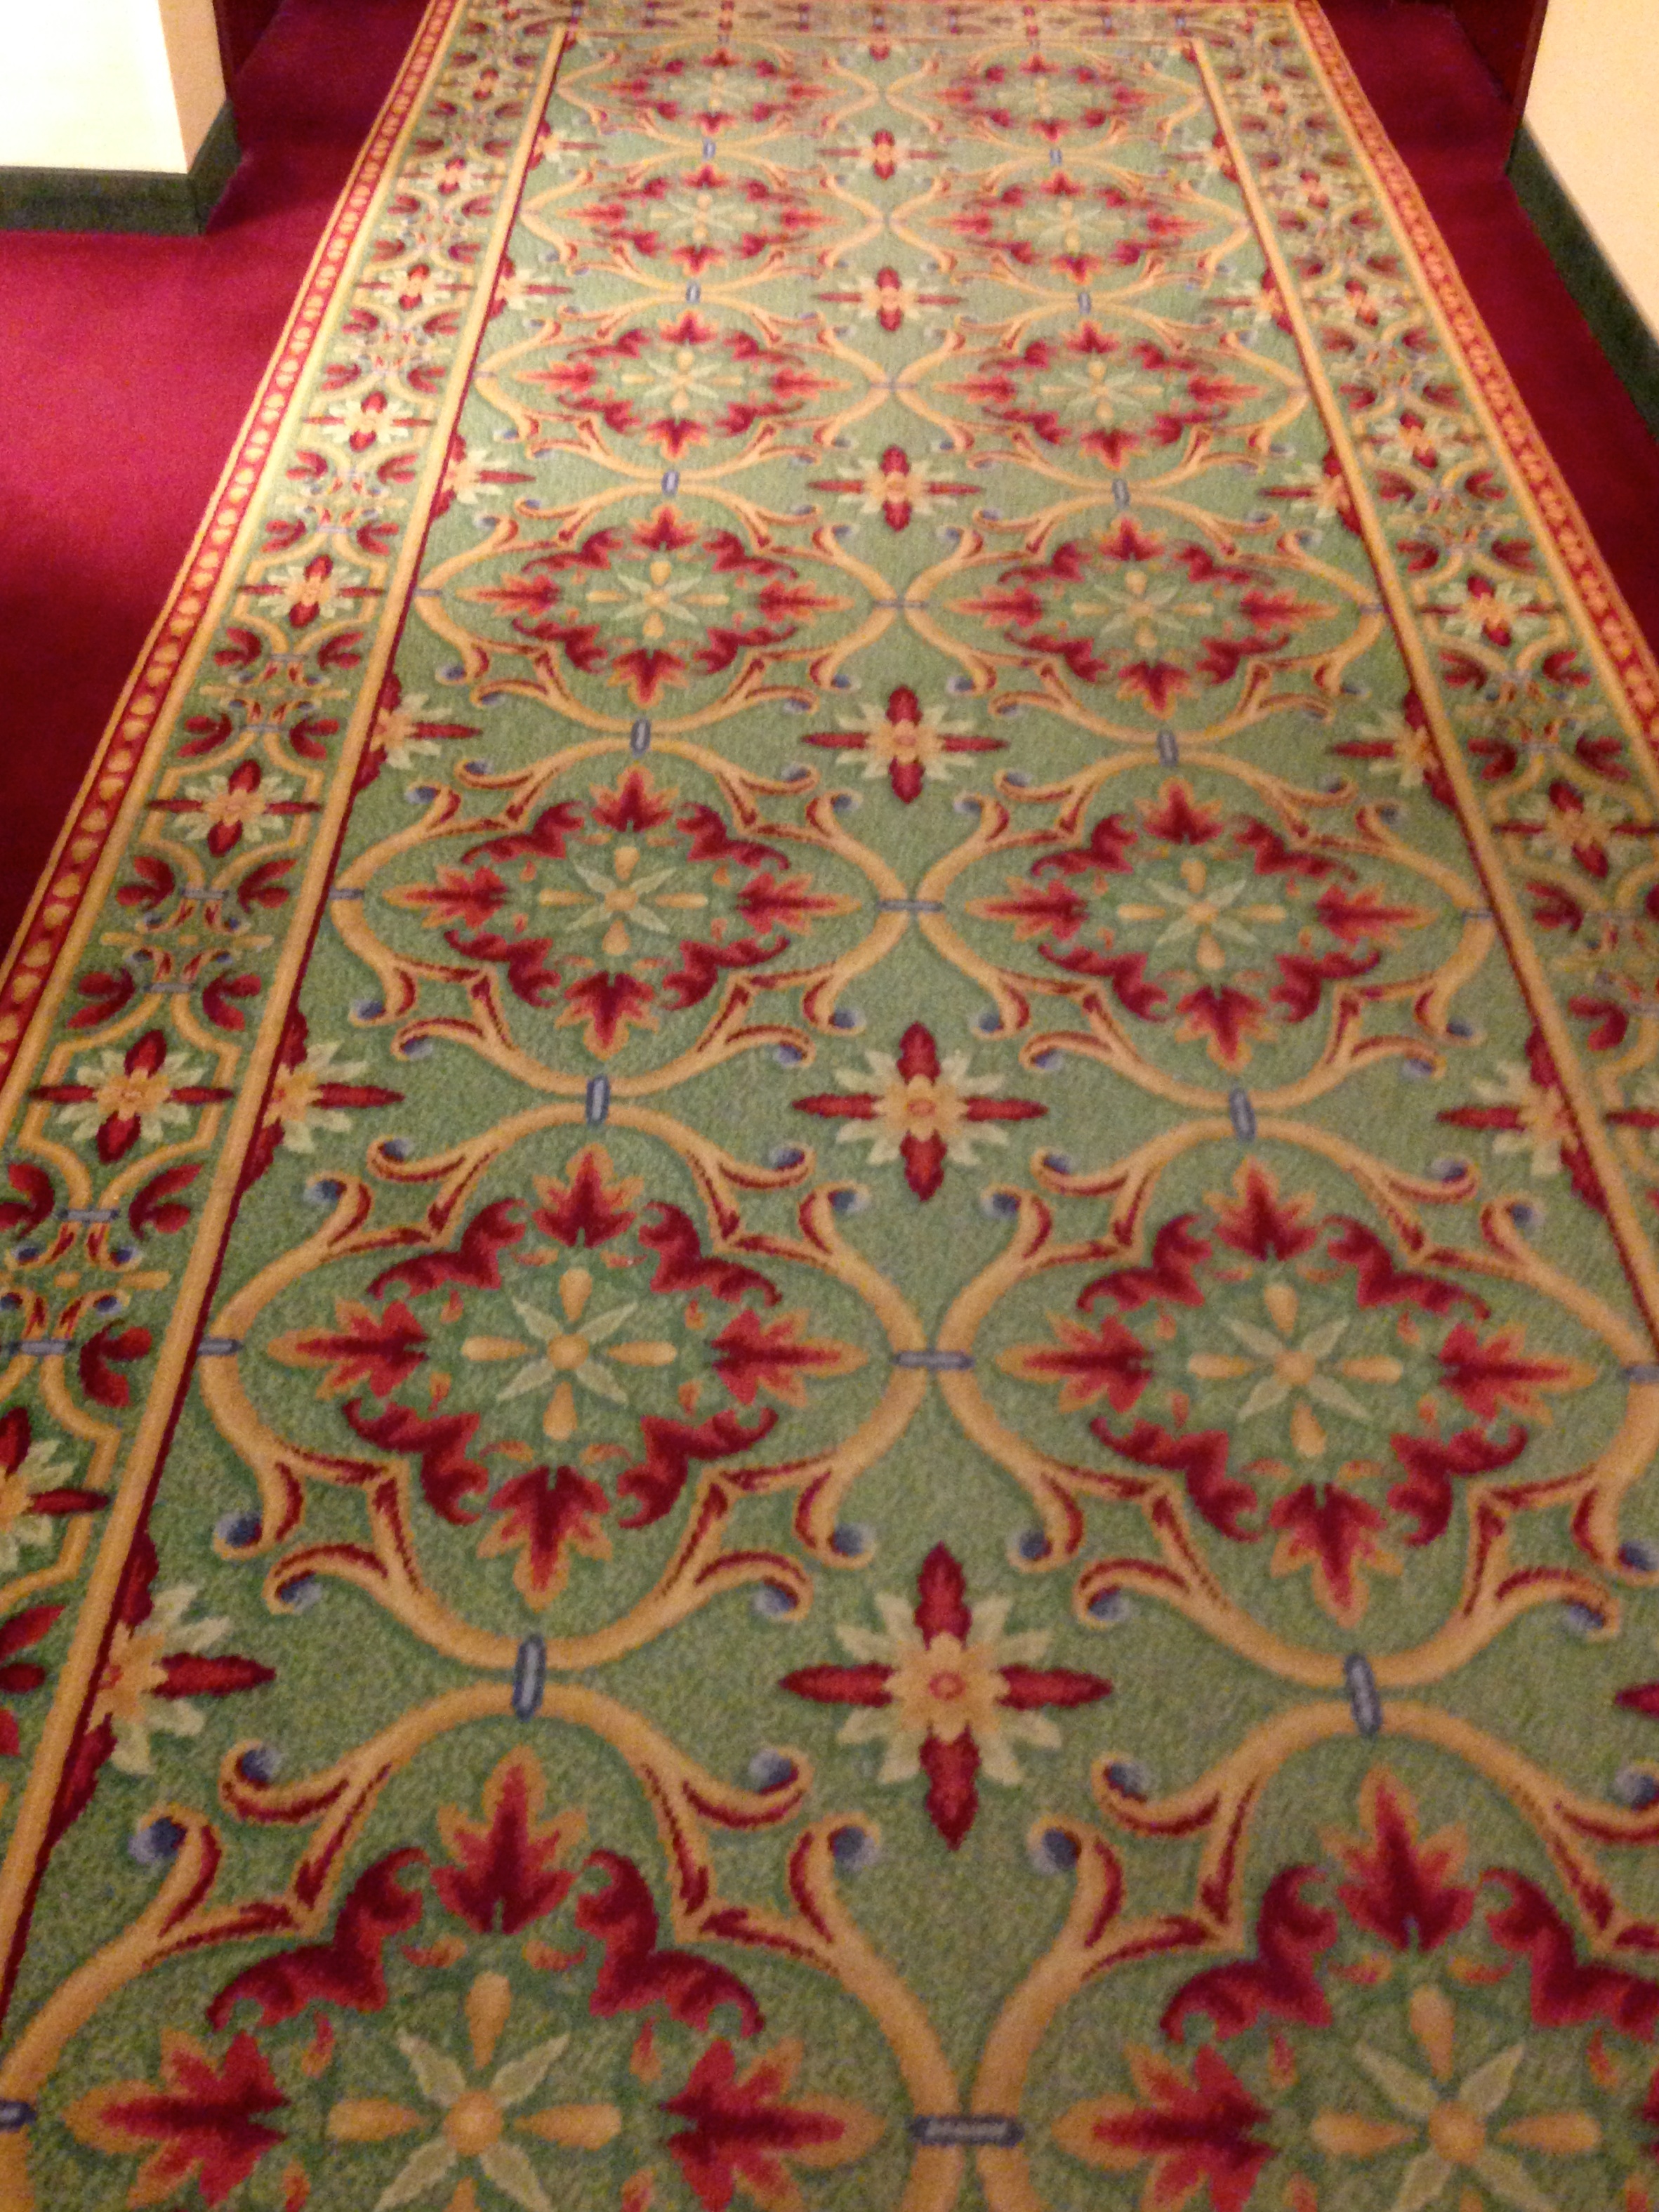
floor, pattern, textile, art, design, hardwood, carpet, flooring, wood flooring, bed sheet, laminate flooring